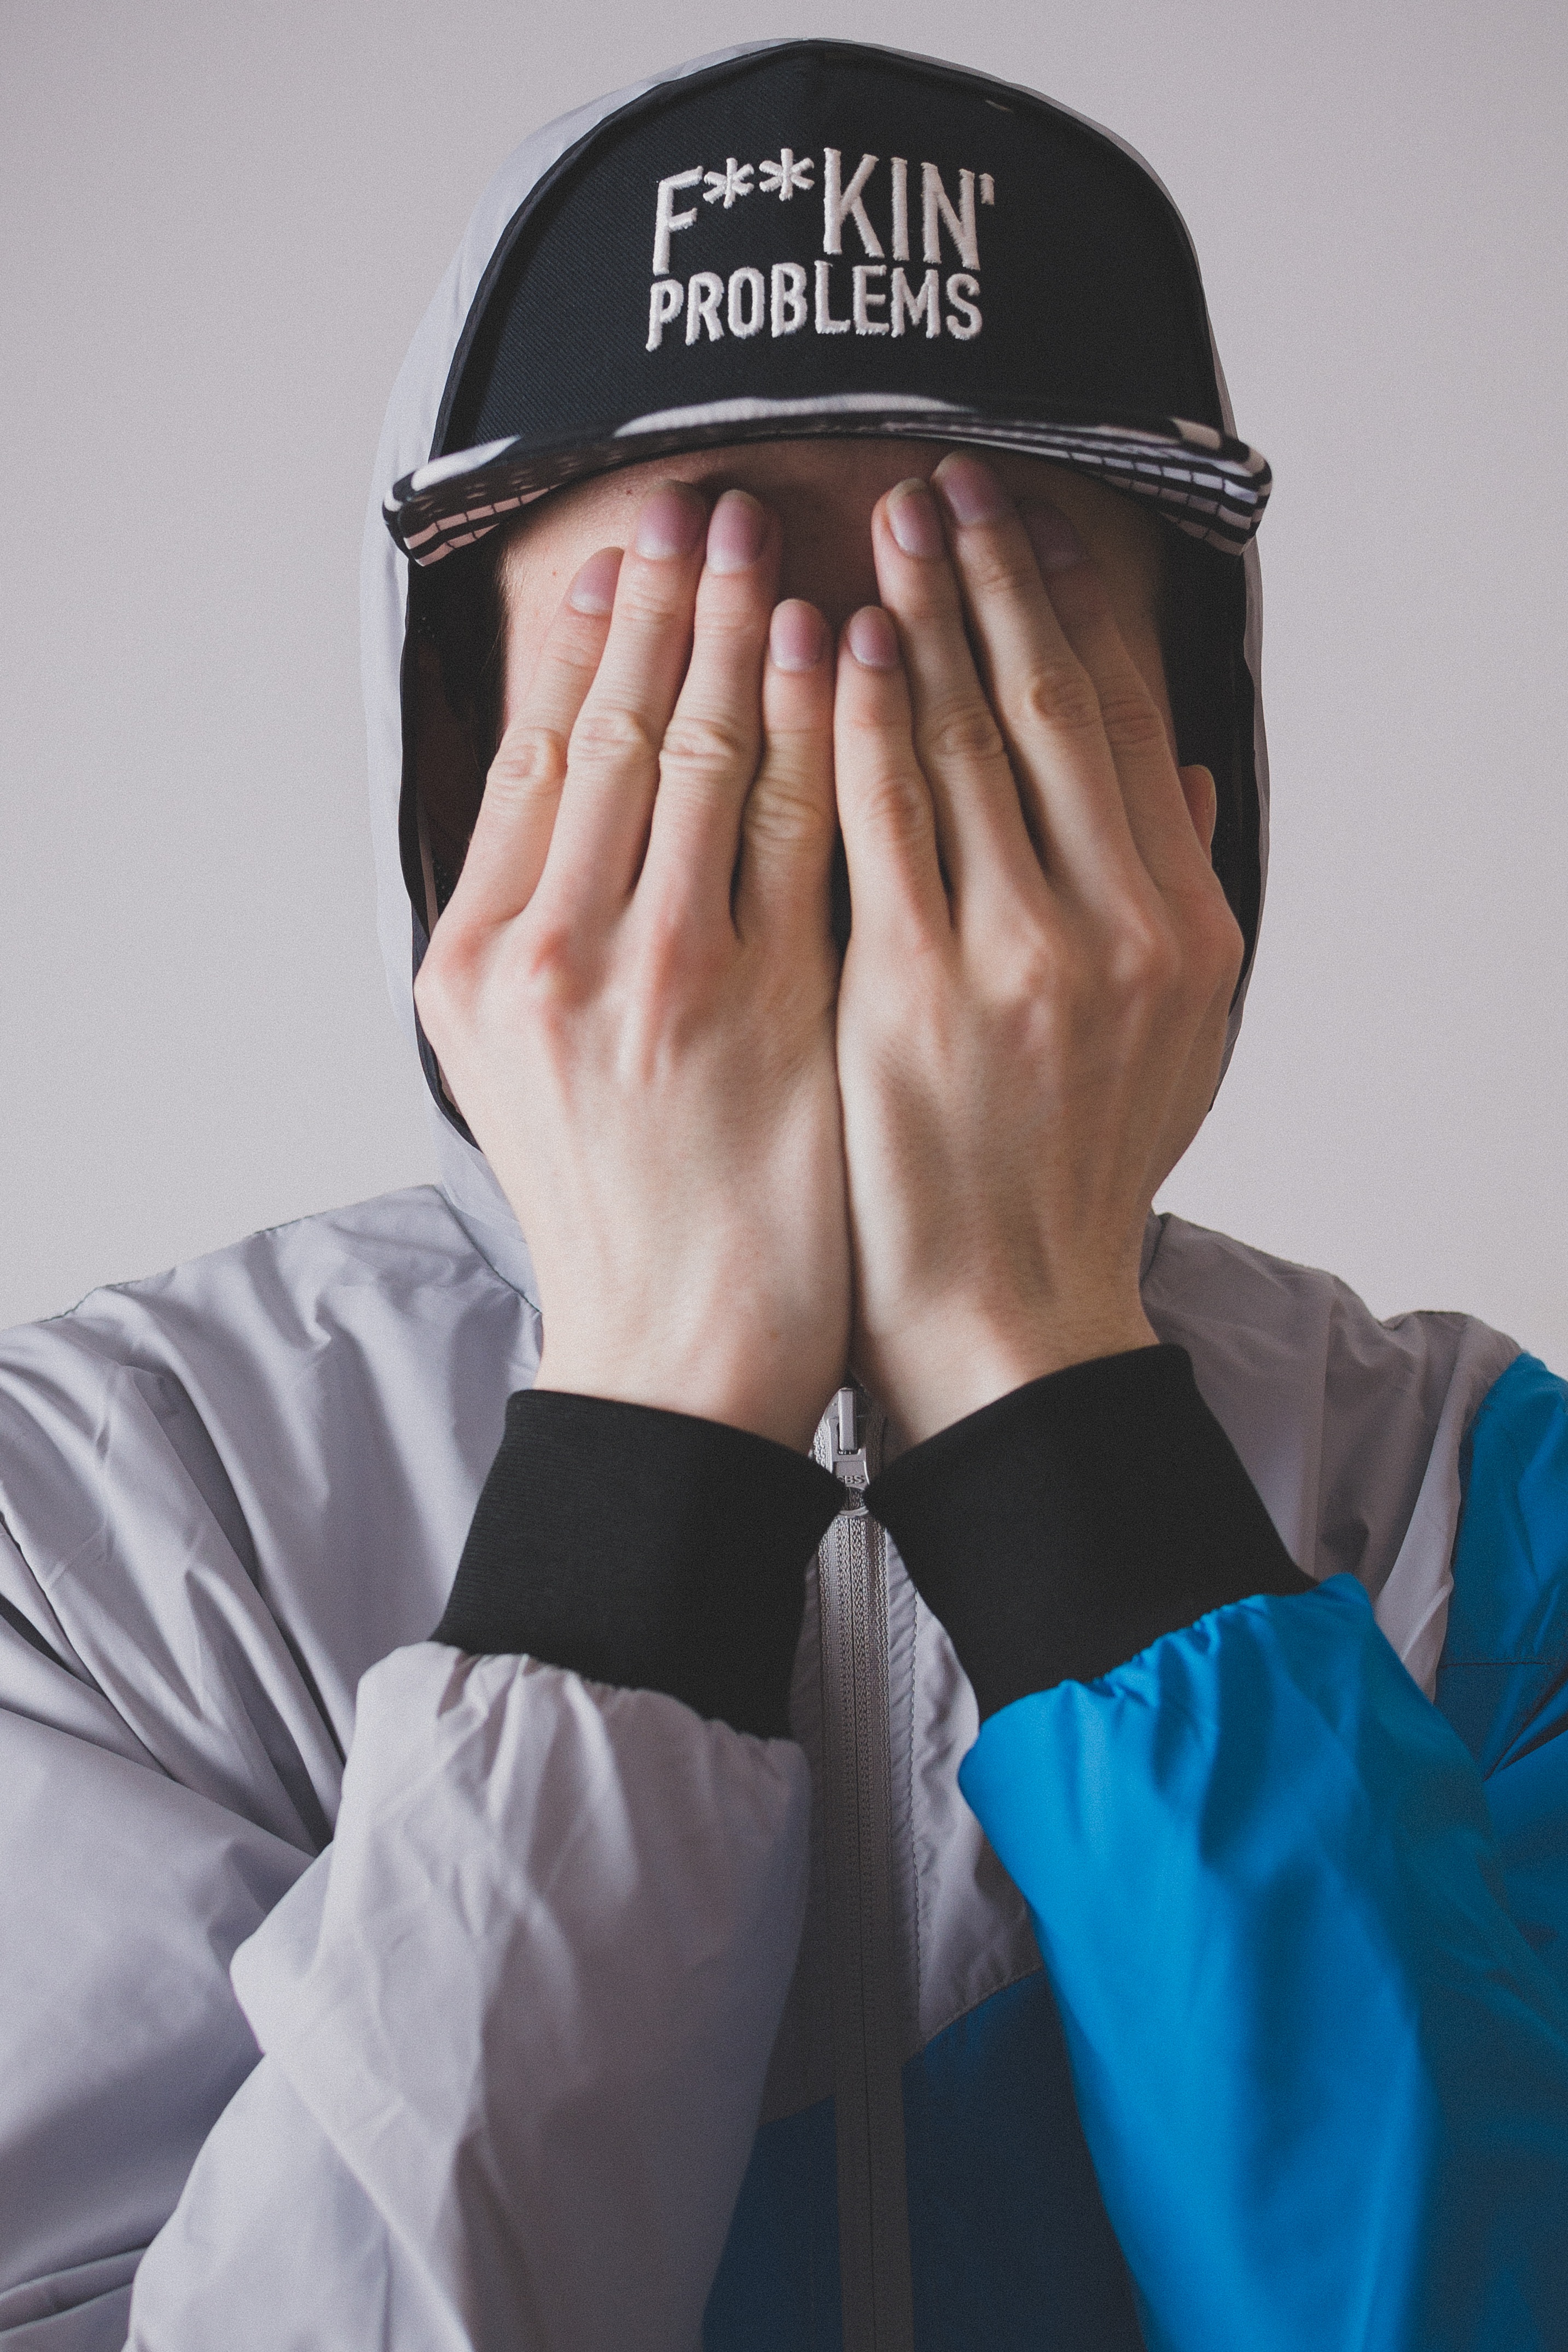
hand, person, male, portrait, finger, professional, clothing, arm, teenager, hood, cap, head, caps, sense, snapback, hide the face, the hands on the face